Aksumite currency

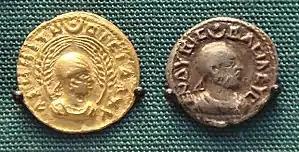
Coins of king Endybis, 227-235CE. British Museum. The left one reads in Greek "BACIΛEYC AΧWMITW", "Emperor of Axum". The right one reads in Greek: ΕΝΔΥΒΙϹ ΒΑCΙΛΕΥϹ, "King Endybis".

Endubis, the first known Aksumite king to mint coins, focused almost entirely on his image on both the obverse and reverse. The images were of his head and upper half of his chest in profile, wearing a regnal headcloth or helmet and abundant jewelry. In addition to inscribing his regnal name, Endybis also noted his ""bisi" name, a practice continued by his early successors, but often missing in later coins. The "bisi" name was a sort of tribal affiliation or "ethnikon" (i.e. a reference to the king's lineage) that was different for every king. Endybis also emphasized his religion through the pre-Christian symbol of the disk and crescent as a propaganda method (a purpose which the coins already served). A second motif used by Enybis and continued by following coins was that of two (though sometimes one in later years) ears of barley or wheat around the image of his head in profile. Though no inscriptional evidence exists, given its prominent position around the image of the king, the two ears of barley (or wheat) may have been representative symbols of the Aksumite state. Though later coins would be smaller, Endybis chose the Roman aureus to standardize Aksumite coin weights against, with gold issues at half-aureus around 2.70 grams (more precisely, the theoretical weight may have been 2.725g).